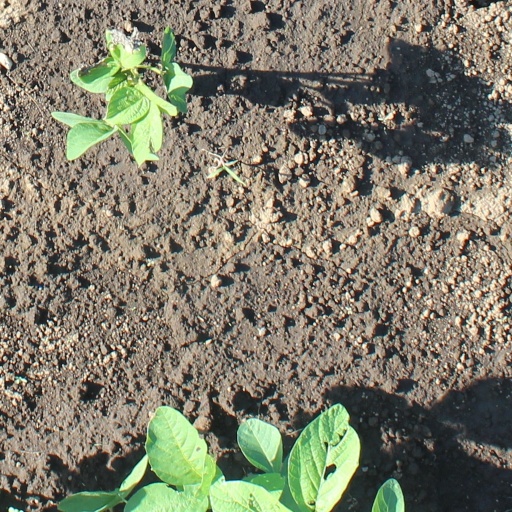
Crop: soybean